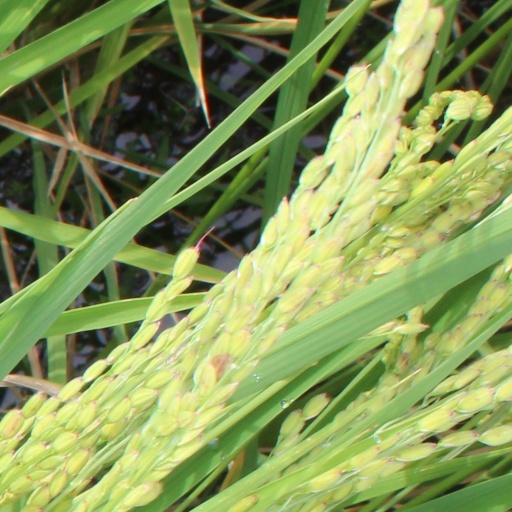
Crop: rice